Ugali

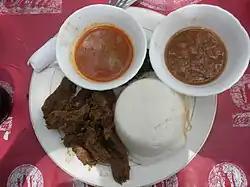
Ugali with beef and sauce

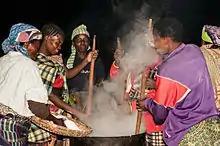
Yawo women preparing ugali for a large gathering

The word "ugali" is an African term derived from Swahili; it is also widely known as "nsima" in Malawian languages such as Chichewa and Chitumbuka. In parts of Kenya, the dish also goes by the informal name of "sembe or ugali". In Zimbabwe it is known as sadza in Chishona or isitshwala in Ndebele The Afrikaans name "(mielie) pap" comes from Dutch, in which the term means "(corn) porridge".